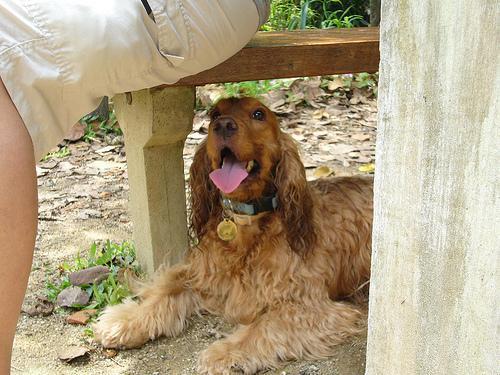
english cocker spaniel